Old Town station (Staten Island Railway)

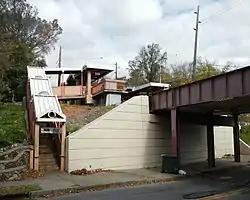
Southbound stair

The station is located on an embankment at Railroad Avenue on the main line. It has two side platforms, and metal orange canopies and walls. Just north of this station, a spur that had multiple purposes and served the press building of the "Staten Island Advance" newspaper is nowadays used as a storage spur for ballast cars.